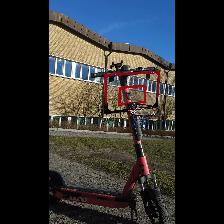
Label: NonHuman